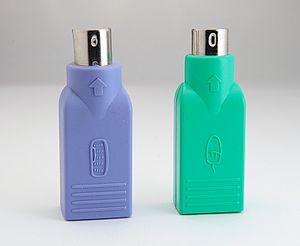
Un clavier d’ordinateur est une interface homme-machine munie de touches permettant à l'utilisateur d'entrer dans l'ordinateur une séquence de données, notamment textuelle.